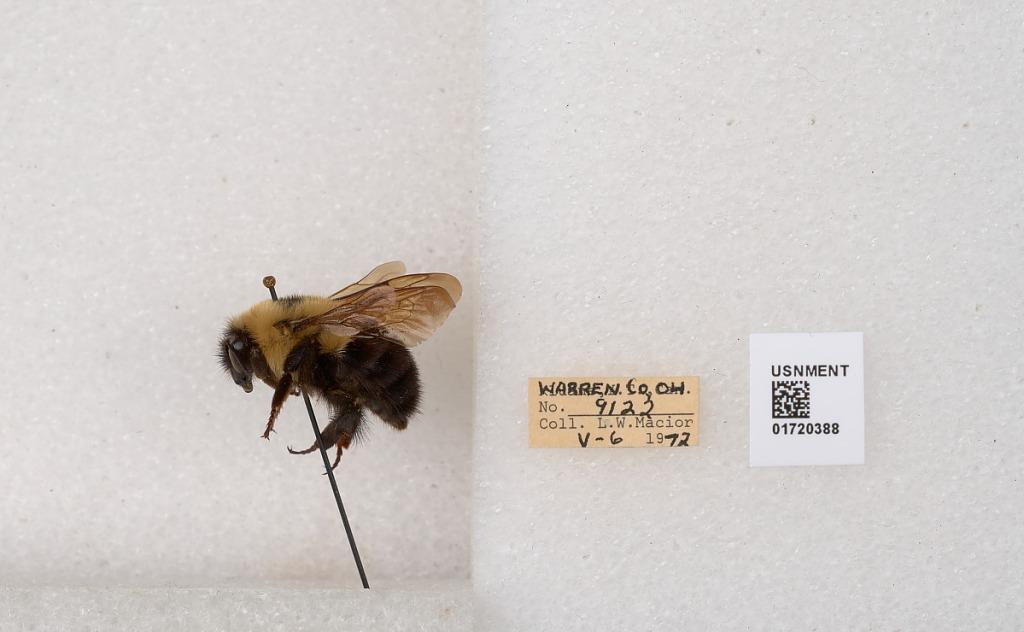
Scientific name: Bombus bimaculatus Cresson
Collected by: L. Macior
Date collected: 1972-5-6
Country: United States
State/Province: Ohio
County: Warren
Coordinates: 39.4276, -84.1668